Real Madrid CF

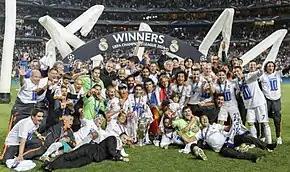
Real Madrid players celebrate the club's historic tenth European Cup / Champions League win ("La Décima") in 2014.

The club won the European Cup for a sixth time in 1966, defeating Partizan Belgrade 2–1 in the final with a team composed entirely of same nationality players, a first in the competition. This team became known as the Yé-yé. The name "Yé-yé" came from the "Yeah, yeah, yeah" chorus in The Beatles' song "She Loves You" after four members of the team posed for "Marca" and impersonated the Beatles. The Yé-yé generation was also European Cup runners-up in 1962 and 1964. In the 1970s, Real Madrid won six league championships and three Spanish Cups. The club competed in its first European Cup Winners' Cup in 1970–71 and progressed all the way to the final, where it lost to English side Chelsea 2–1 in a replay. On 2 July 1978, club president Santiago Bernabéu died while the World Cup was being played in Argentina. FIFA decreed three days of mourning to honour him during the tournament. The following year, the club organized the first edition of the Trofeo Santiago Bernabéu in memory of its former president.